Florida scrub jay

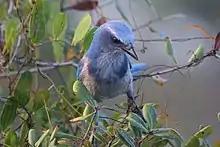
A Florida scrub jay explores its surroundings

Scrub habitat has dwindled considerably in the past several decades as Florida has continued to develop. Wildfire suppression also leads to the natural succession of large oaks and trees which changes the habitat. In recent years, environmental groups within the state have made a strong effort at preserving Florida's remaining scrub through controlled burns and even clearing out areas of large trees to increase the size of a scrub habitat. Because scrub habitat is typically "well-drained sites with low nutrient levels and periodic fires," the species is vulnerable to climate change. Oscar Scherer State Park near Sarasota has one of the larger habitats under state management.